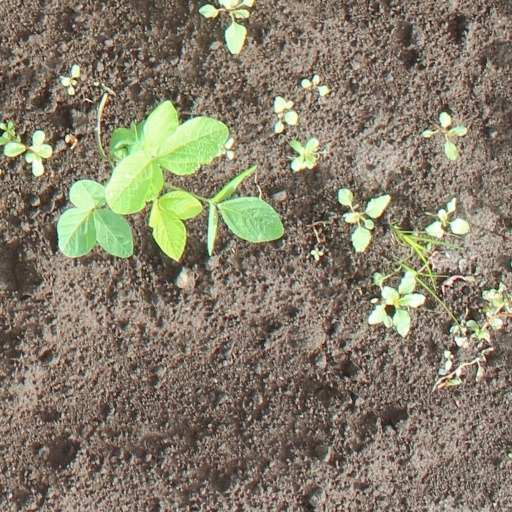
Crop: soybean